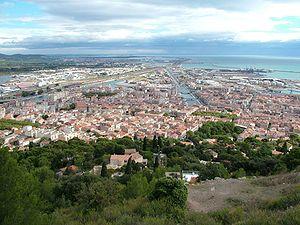
Sète (Hérault) - Vue depuis Saint-Clair.
L'aire urbaine de Sète est une aire urbaine française centrée sur l'unité urbaine de Sète.